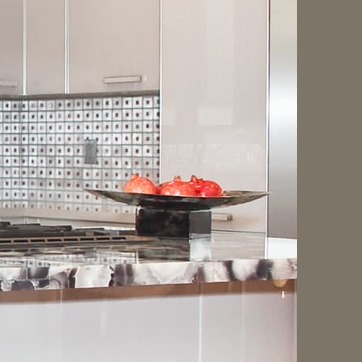
Material: food